Kazuko Sawamatsu

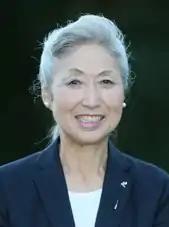
Kazuko Yoshida

She competed in a number of major LTA tournaments in the 1970s on the world circuit. At the 1975 Australian Open, she reached the quarterfinals as well as reached the quarterfinals of the French Open and U.S. Open the same year. She also reached the semifinals of the Australian Open in 1973, and won the 1975 Wimbledon ladies doubles title with partner Ann Kiyomura.